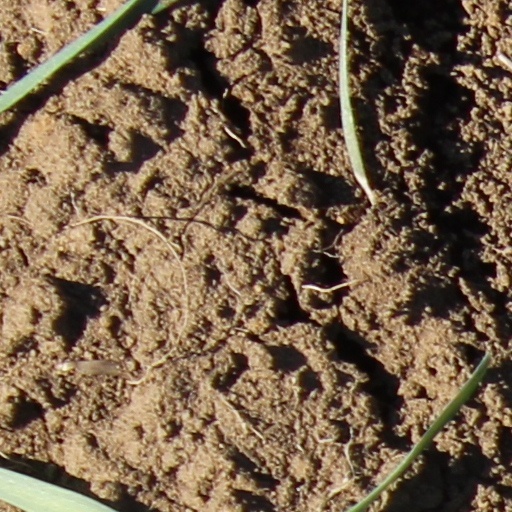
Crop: wheat